Robert Pilkington (politician, born 1870)

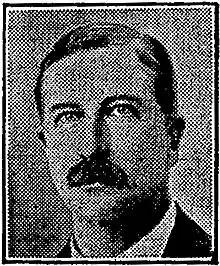
Robert Pilkington

Pilkington returned to England later in 1921, and at the 1922 general election he stood unsuccessfully as a Liberal Party candidate for the two-member House of Commons constituency of Dundee. Pilkington was nominated to oppose Winston Churchill by a rebel group of Liberals including Garnet Wilson. At the 1923 general election he won the seat of Keighley in West Yorkshire, but did not stand again at the 1924 general election.